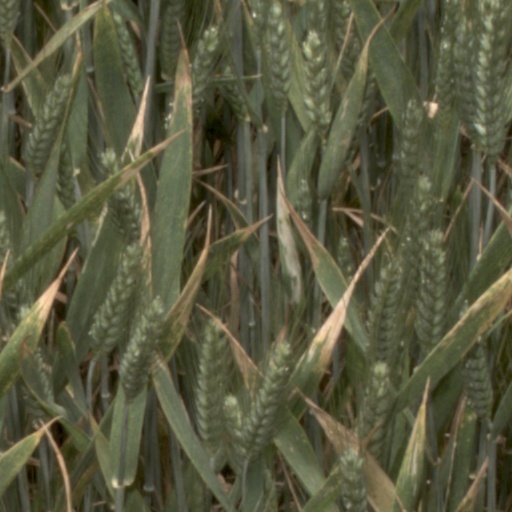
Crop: wheat